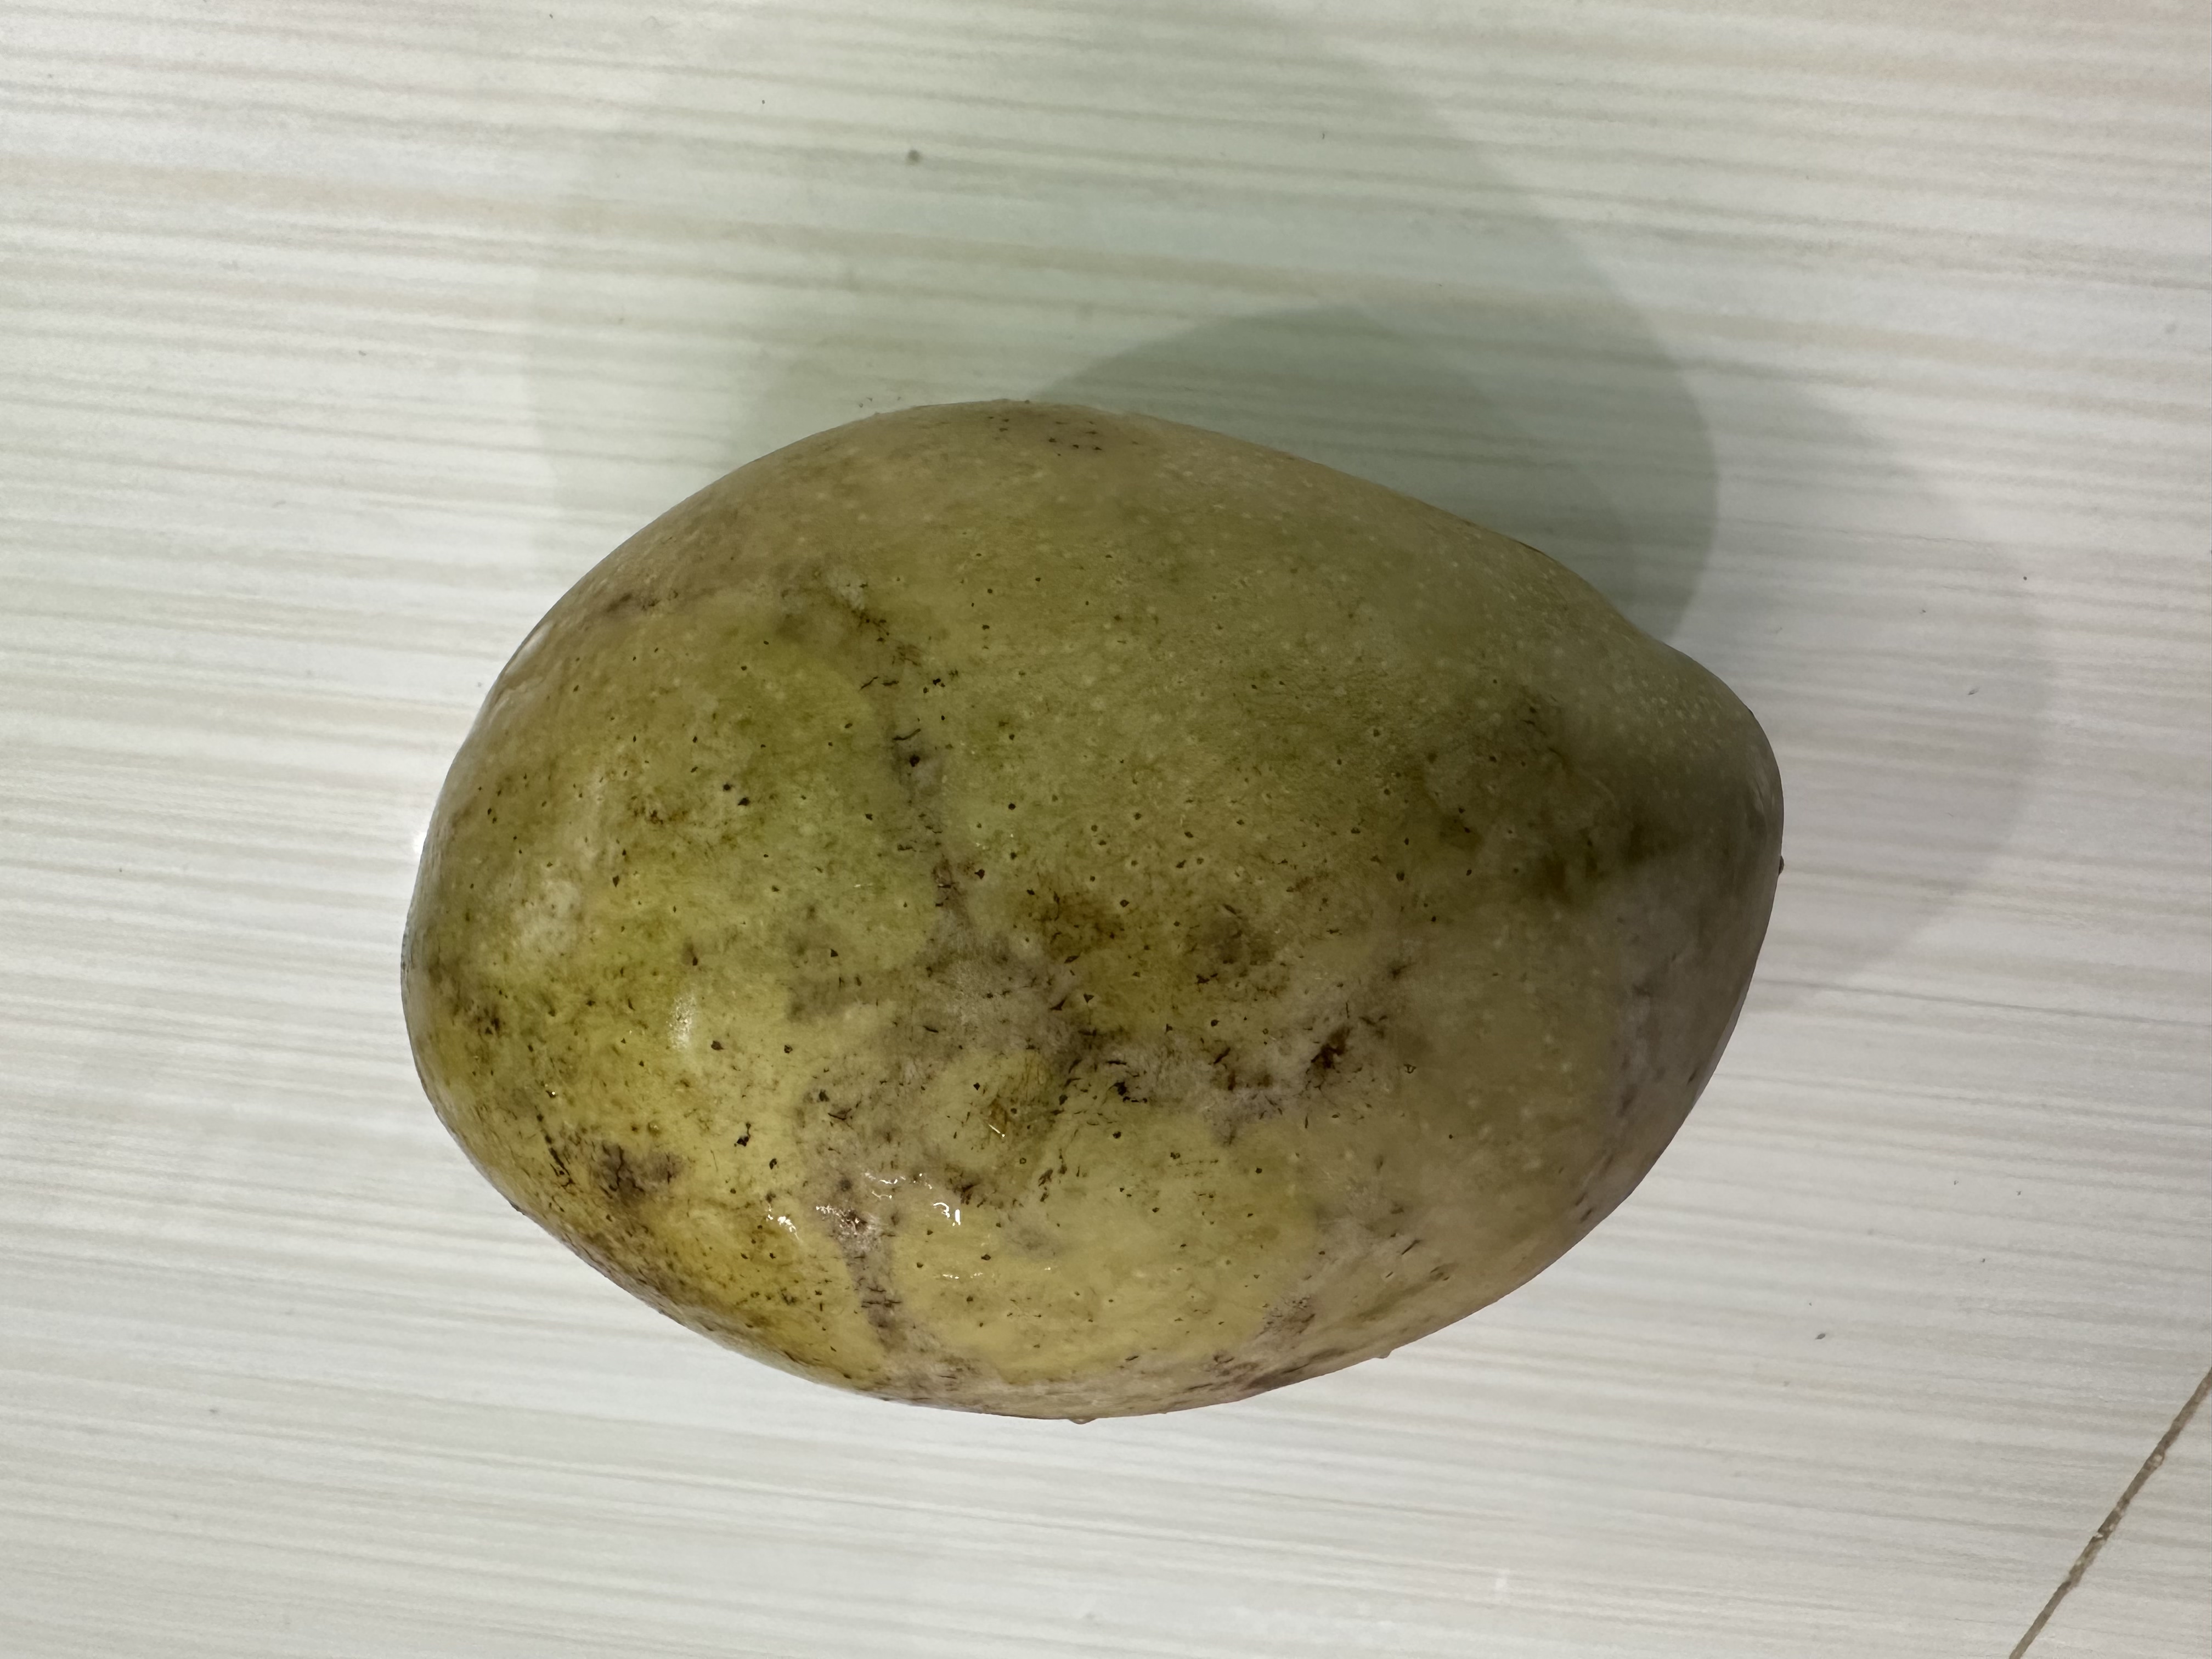
Mango variety: Bari-7